Hot Rod (1950 film)

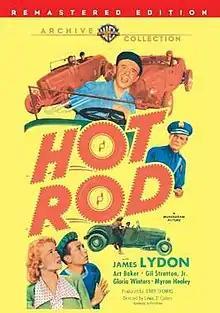
DVD cover

Hot Rod is a 1950 American drama film directed by Lewis D. Collins and starring Jimmy Lydon, Art Baker, Myron Healey, Gloria Winters, and Gil Stratton.